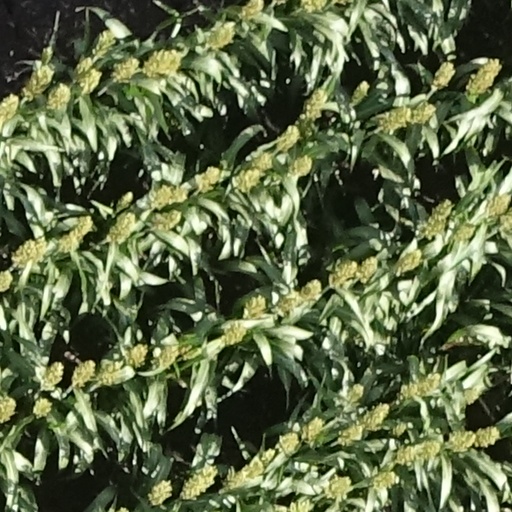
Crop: sorghum